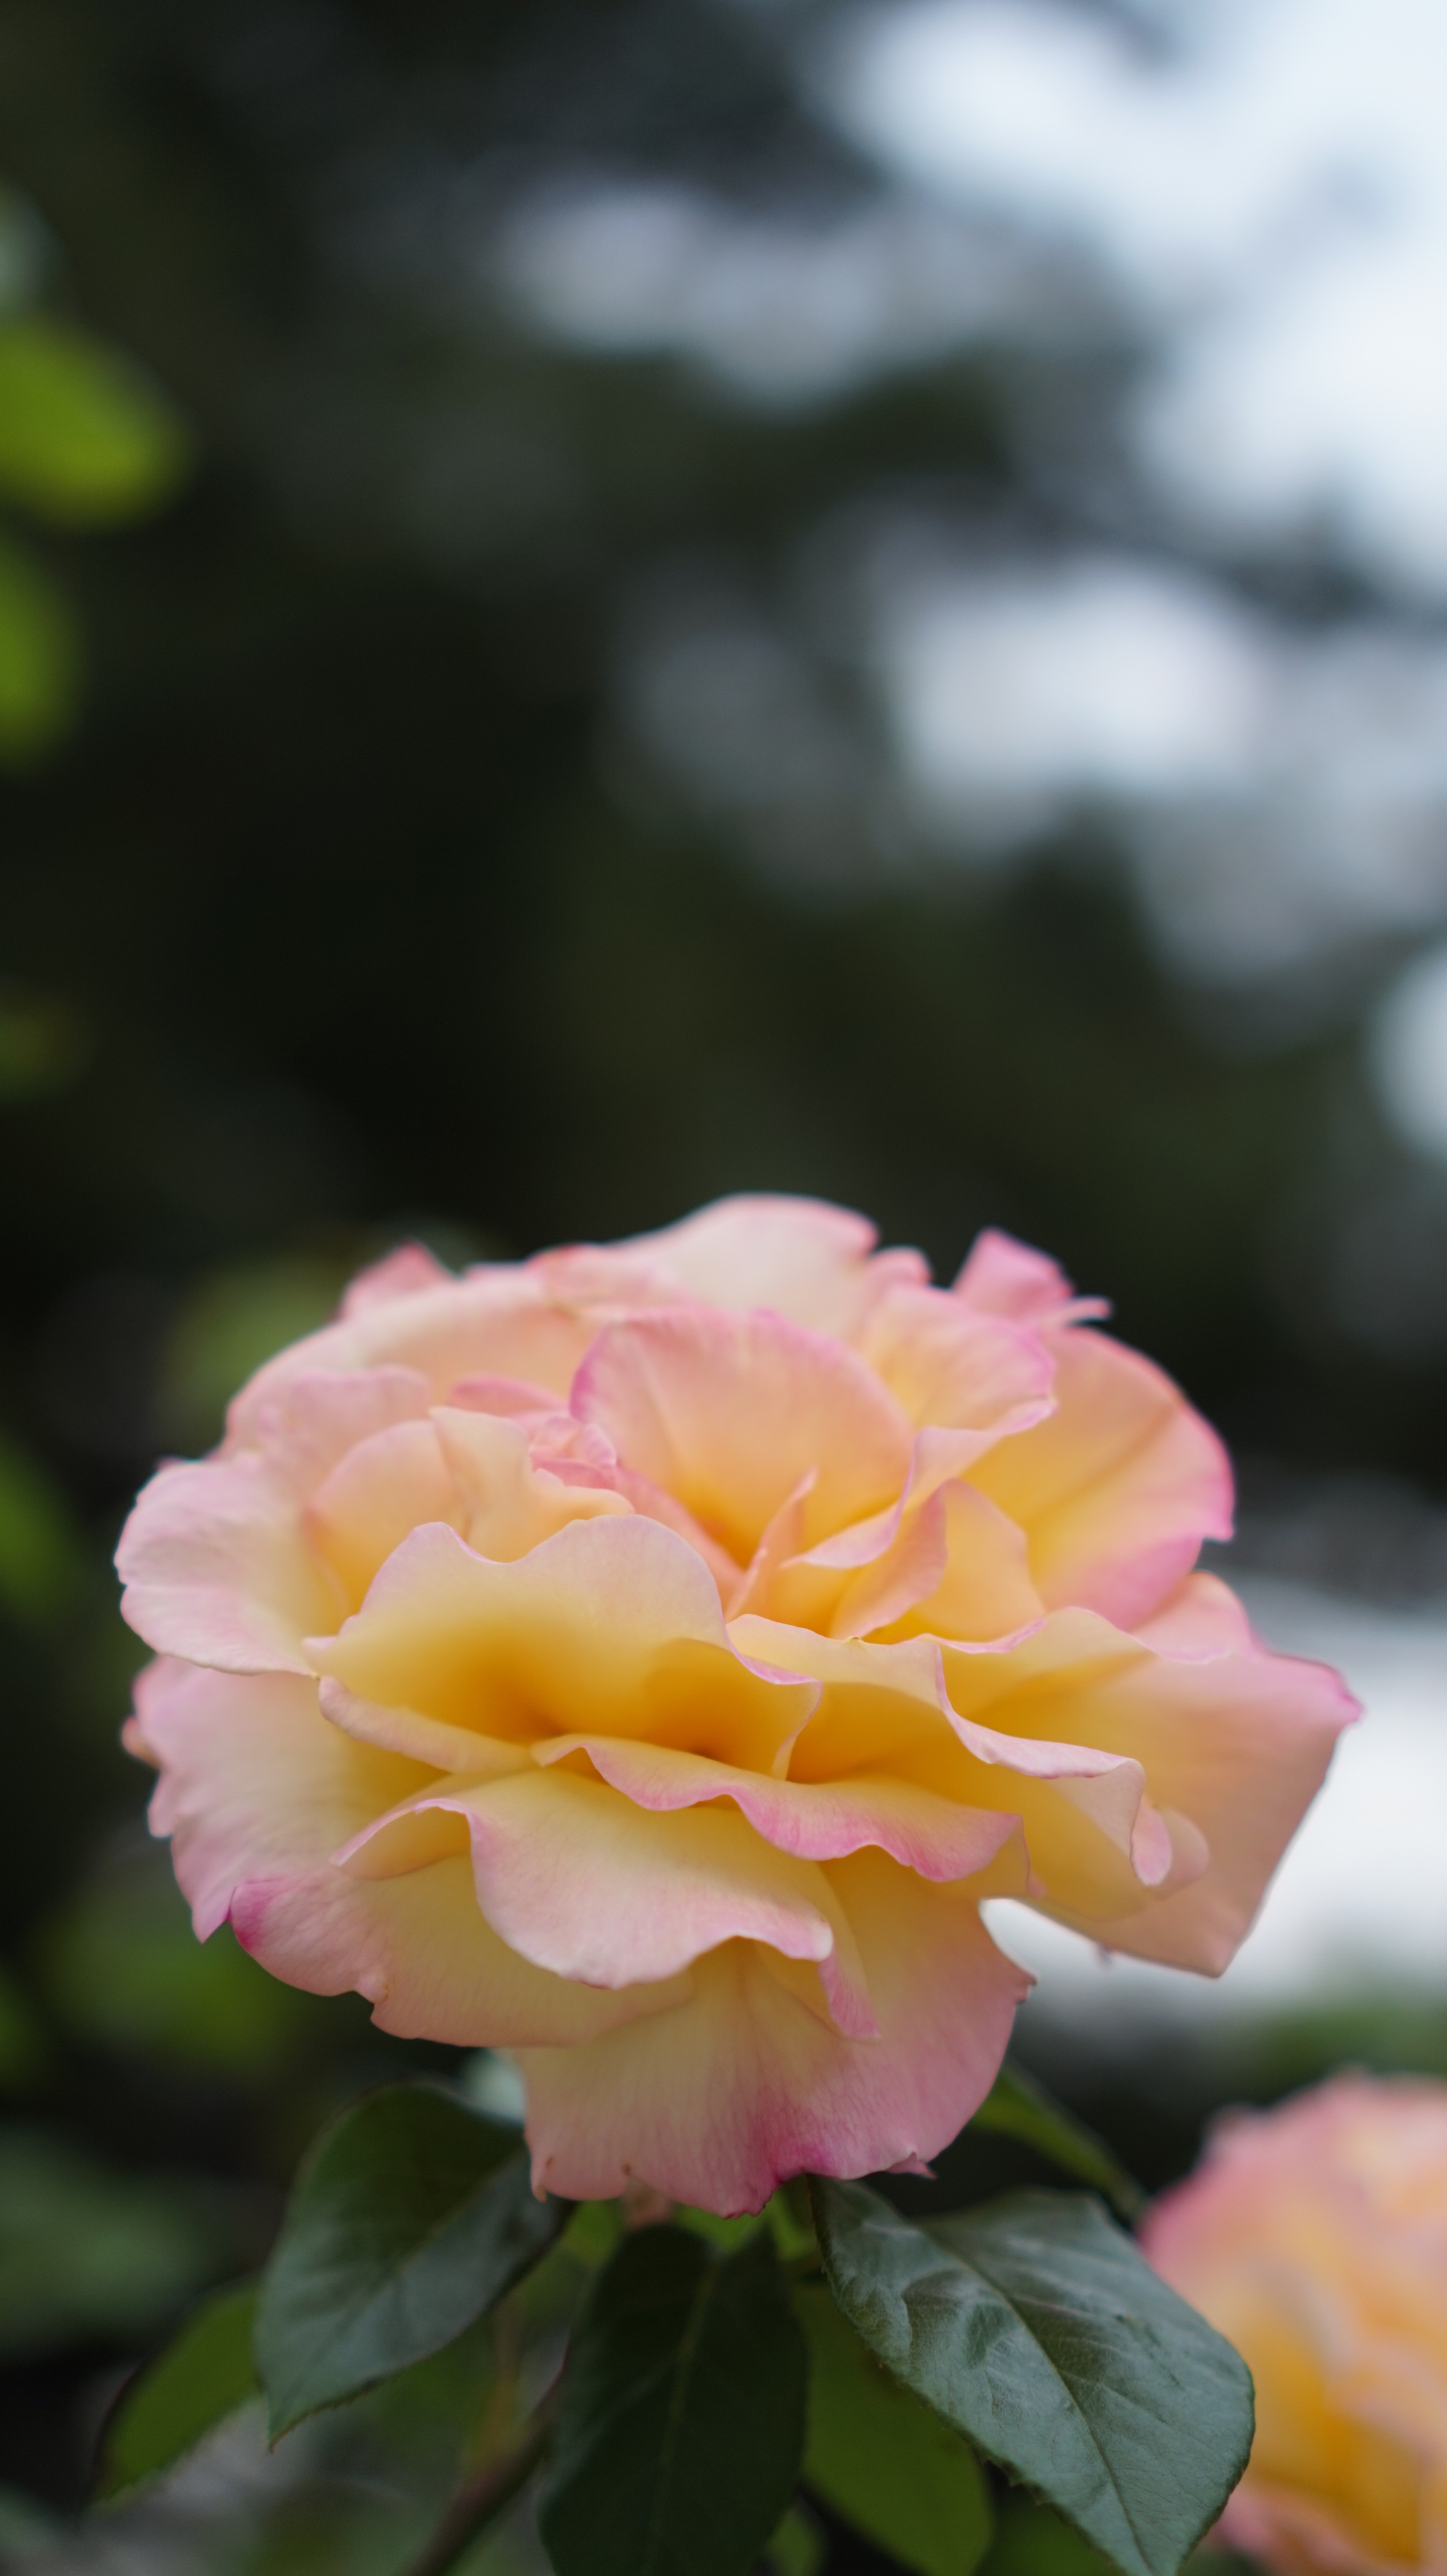
nature, plant, flower, petal, rose, spring, park, yellow, flora, flowers, close up, floribunda, macro photography, flowering plant, garden roses, rose family, land plant